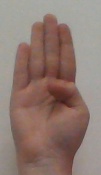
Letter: kaaf